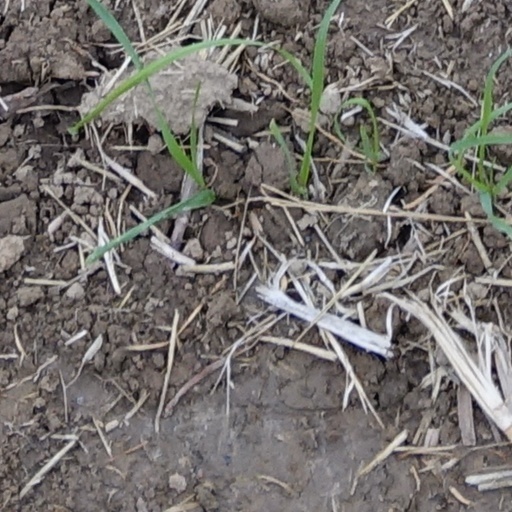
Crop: wheat